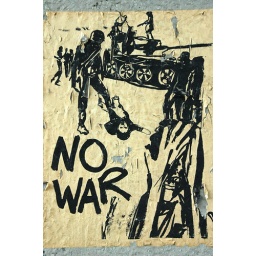
under the walnut street bridge